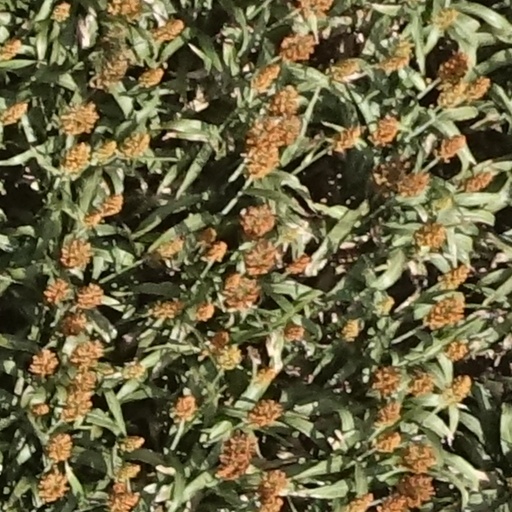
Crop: sorghum